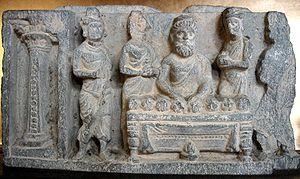
Le Zenyōmitsu-ji est un temple situé dans l'arrondissement spécial de Setagaya à Tokyo. Le temple appartient à l'école Shingon du Bouddhisme Vajrayana qui attache une importance particulière à l'origine du Bouddhisme et à sa manifestation à travers l'histoire.
Siddhārtha Gautama, dit Shakyamuni ou le Bouddha, est un chef spirituel qui vécut au VIᵉ siècle av. J.-C. ou au Vᵉ siècle av. J.-C., fondateur historique d'une communauté de moines errants qui donnera naissance au bouddhisme.